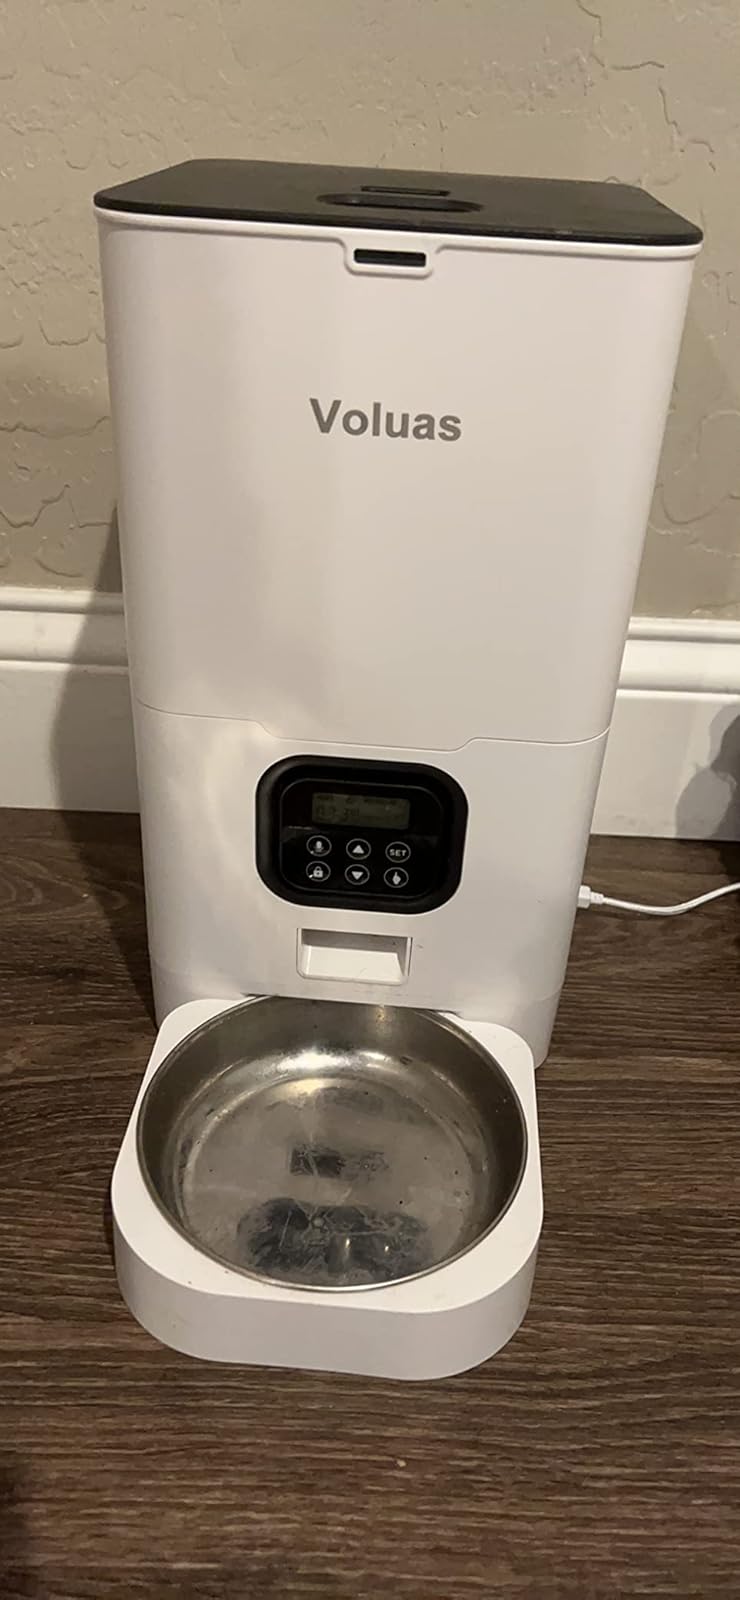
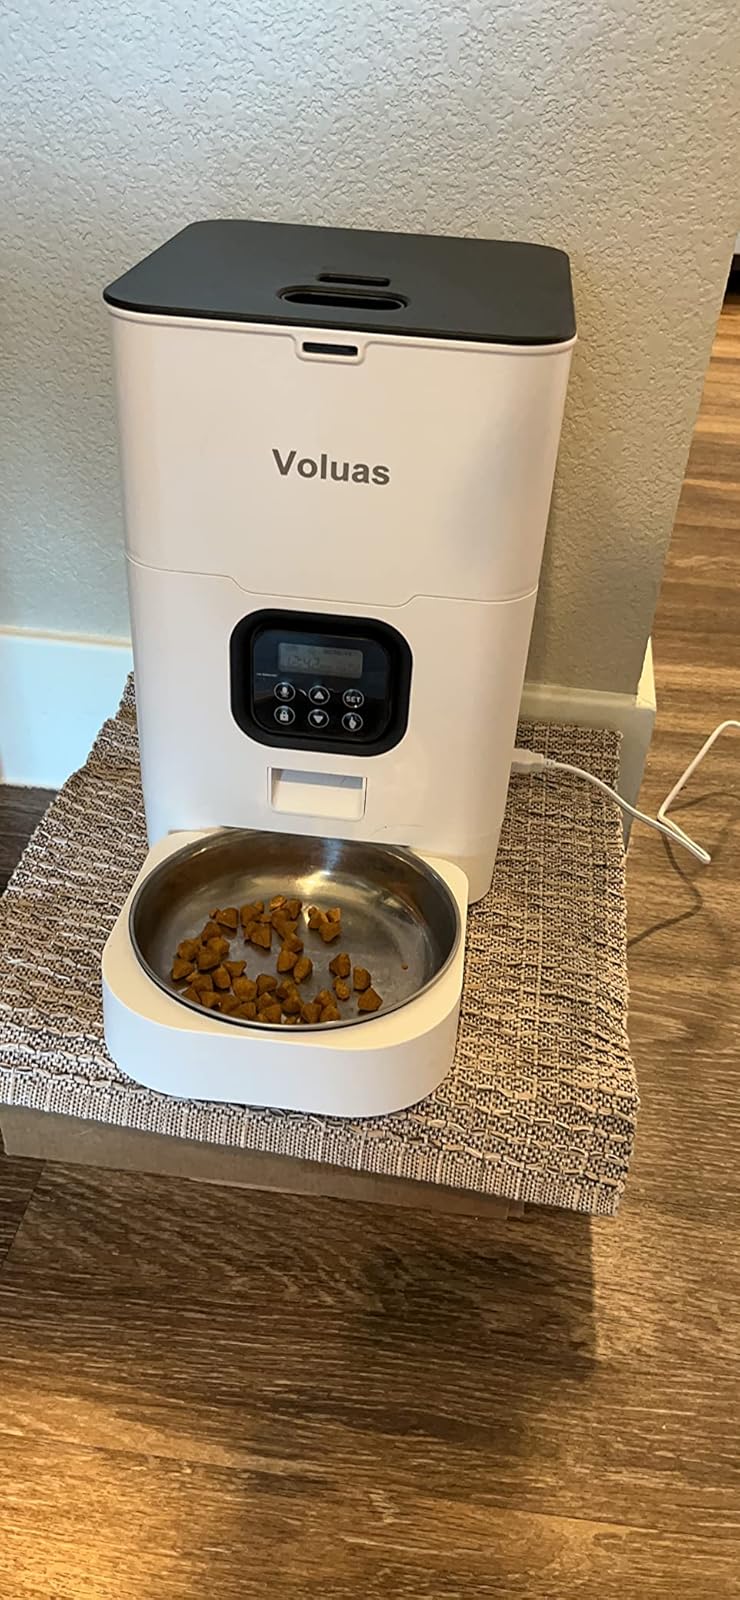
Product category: items_feeder
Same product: yes